Subcoal

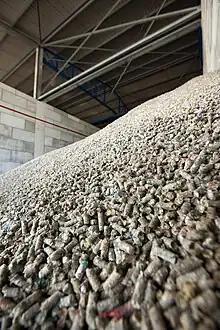
Subcoal piled up

Subcoal is a fractional substitute for coal or lignite which uses processed paper and plastic waste. The fuel pellets can be used as a secondary energy source in industrial furnaces, such as lime kilns and cement kilns, coal-fired power stations and blast furnaces. Subcoal has a caloric value comparable with lignite. The technology was developed by the Dutch chemical company DSM. A study by CE Delft stated that for the paper-plastic fraction of household waste, the Subcoal route has a better climate and overall environmental score compared to incineration in a waste incineration plant.